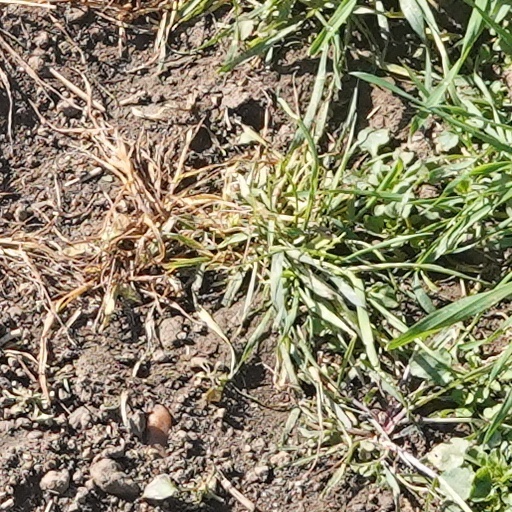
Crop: wheat